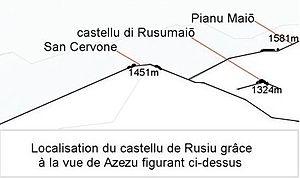
Localisation du site préhistorique Rusumaiò, Rusiu, Corsica. Schéma pour situer le site (Cima à u Castellu 1324 m). Réalisé en référence à la photo affichée sur la même page Vallerustie), et déposée par Azezu.
Vallerustie est une ancienne piève de Corse. Située dans le centre-est de l'île, en Castagniccia, elle relevait de la province de Corte sur le plan civil et du diocèse d'Aléria sur le plan religieux.